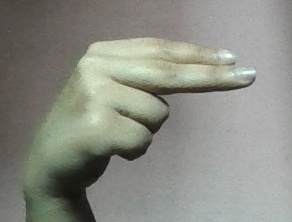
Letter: ain